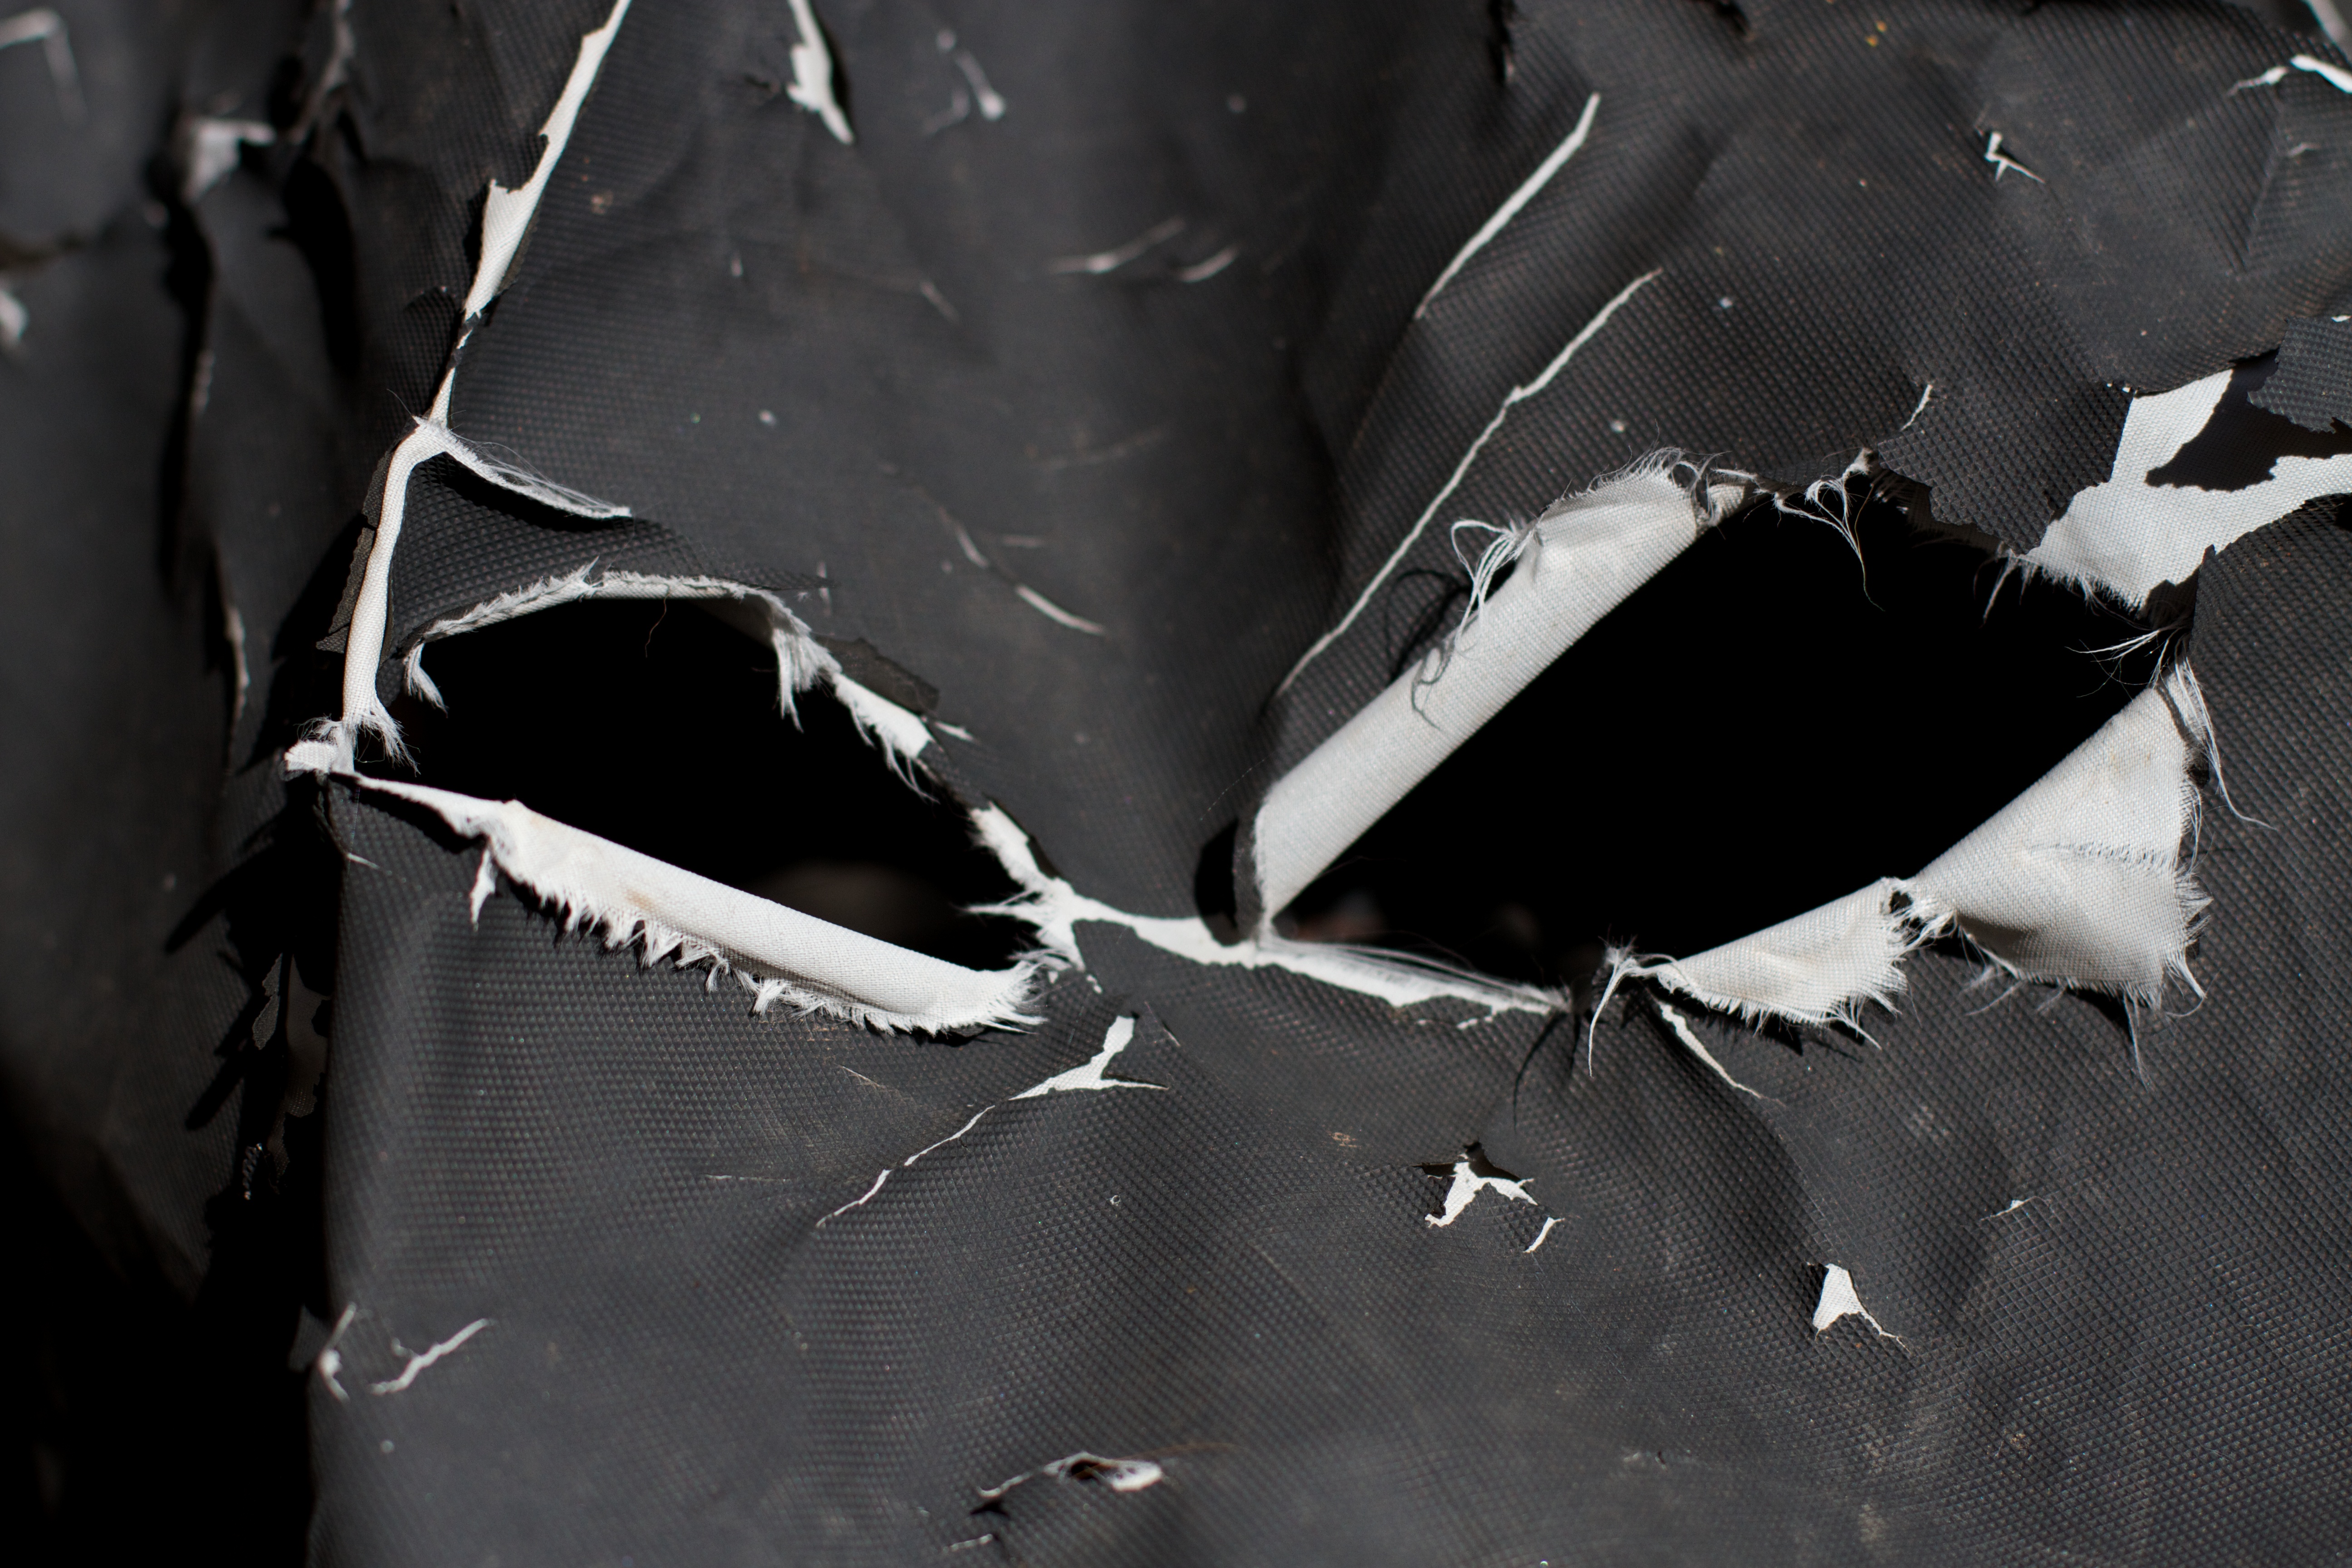
winter, light, black and white, white, photography, leaf, spring, color, shadow, darkness, black, monochrome, photograph, image, monochrome photography